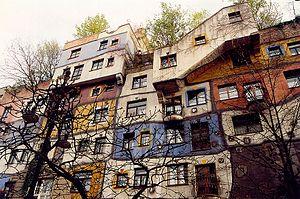
Autriche, Vienne, Hundertwasserhaus